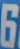
Number: 6